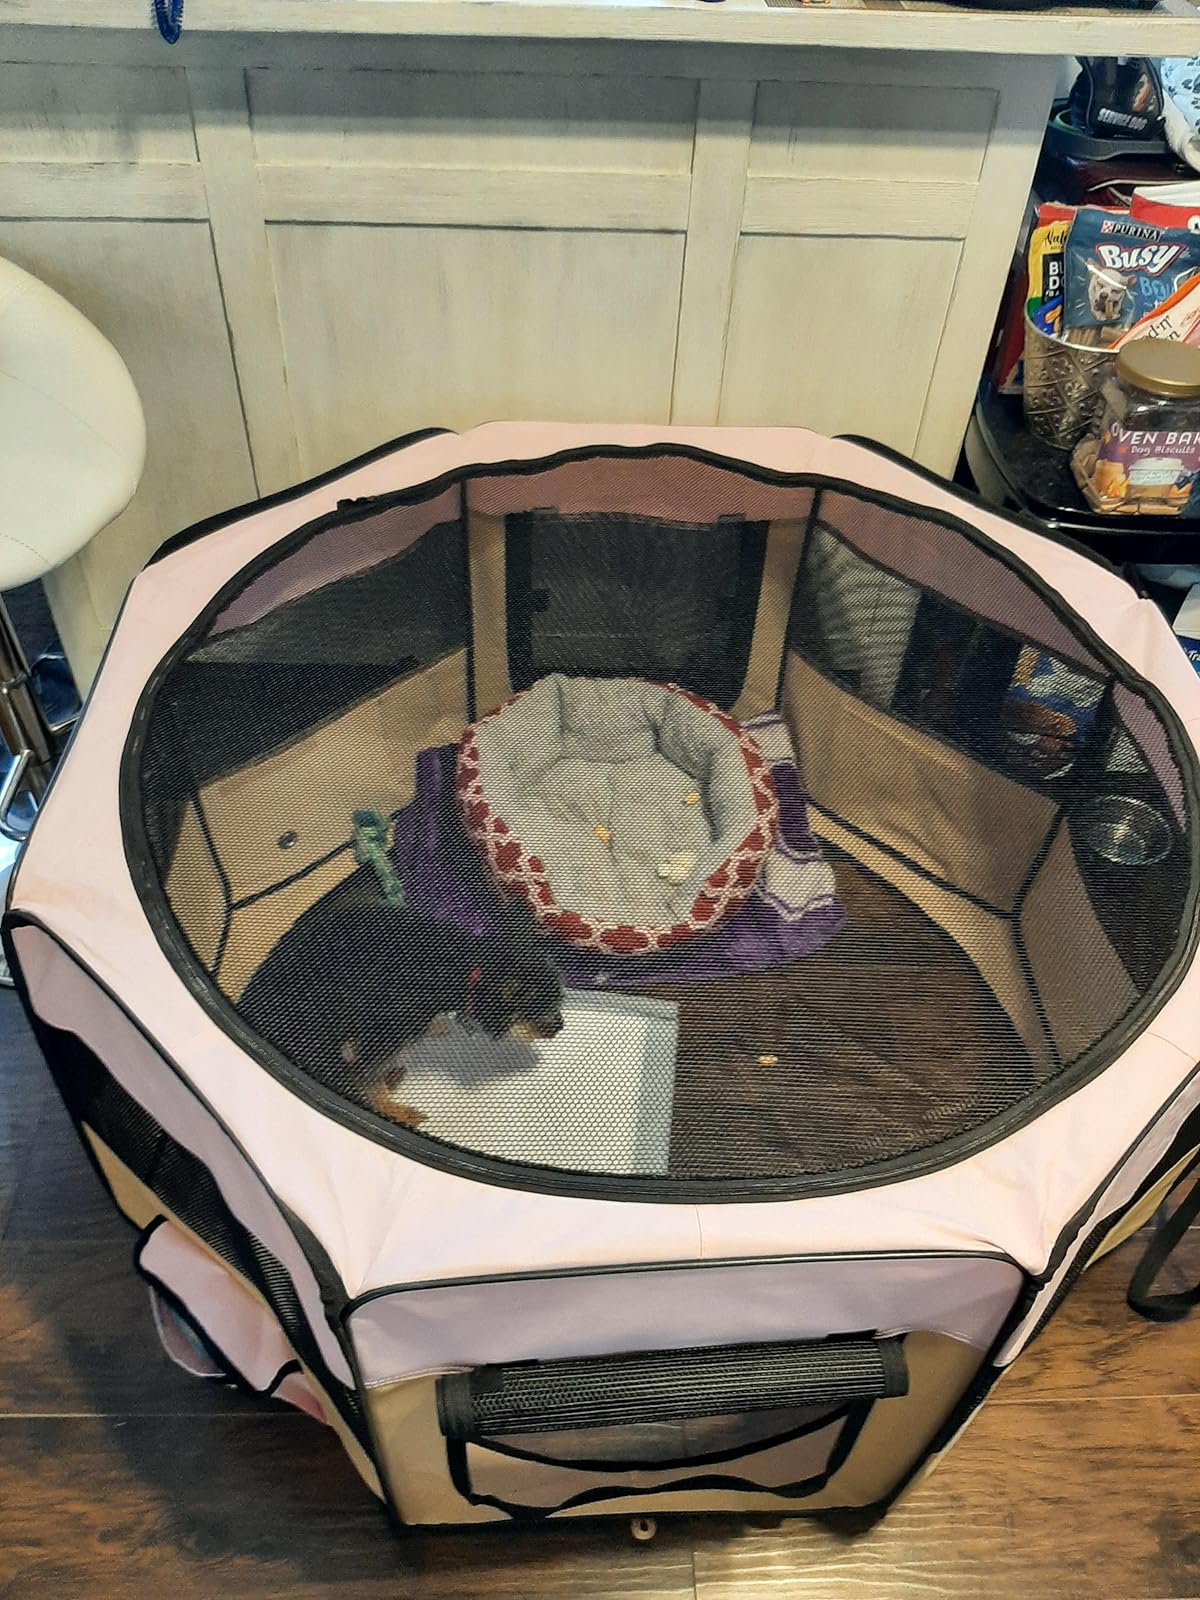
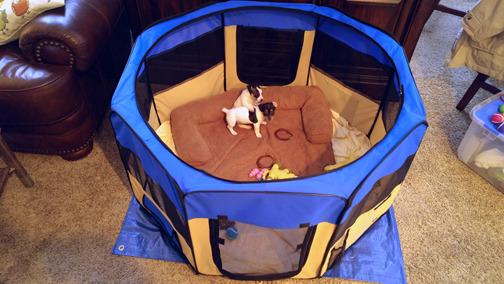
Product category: items_kennel
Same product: no